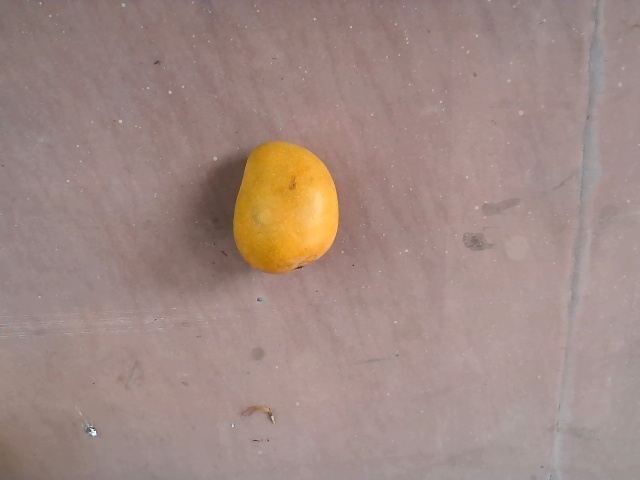
Label: Ripe_Mango